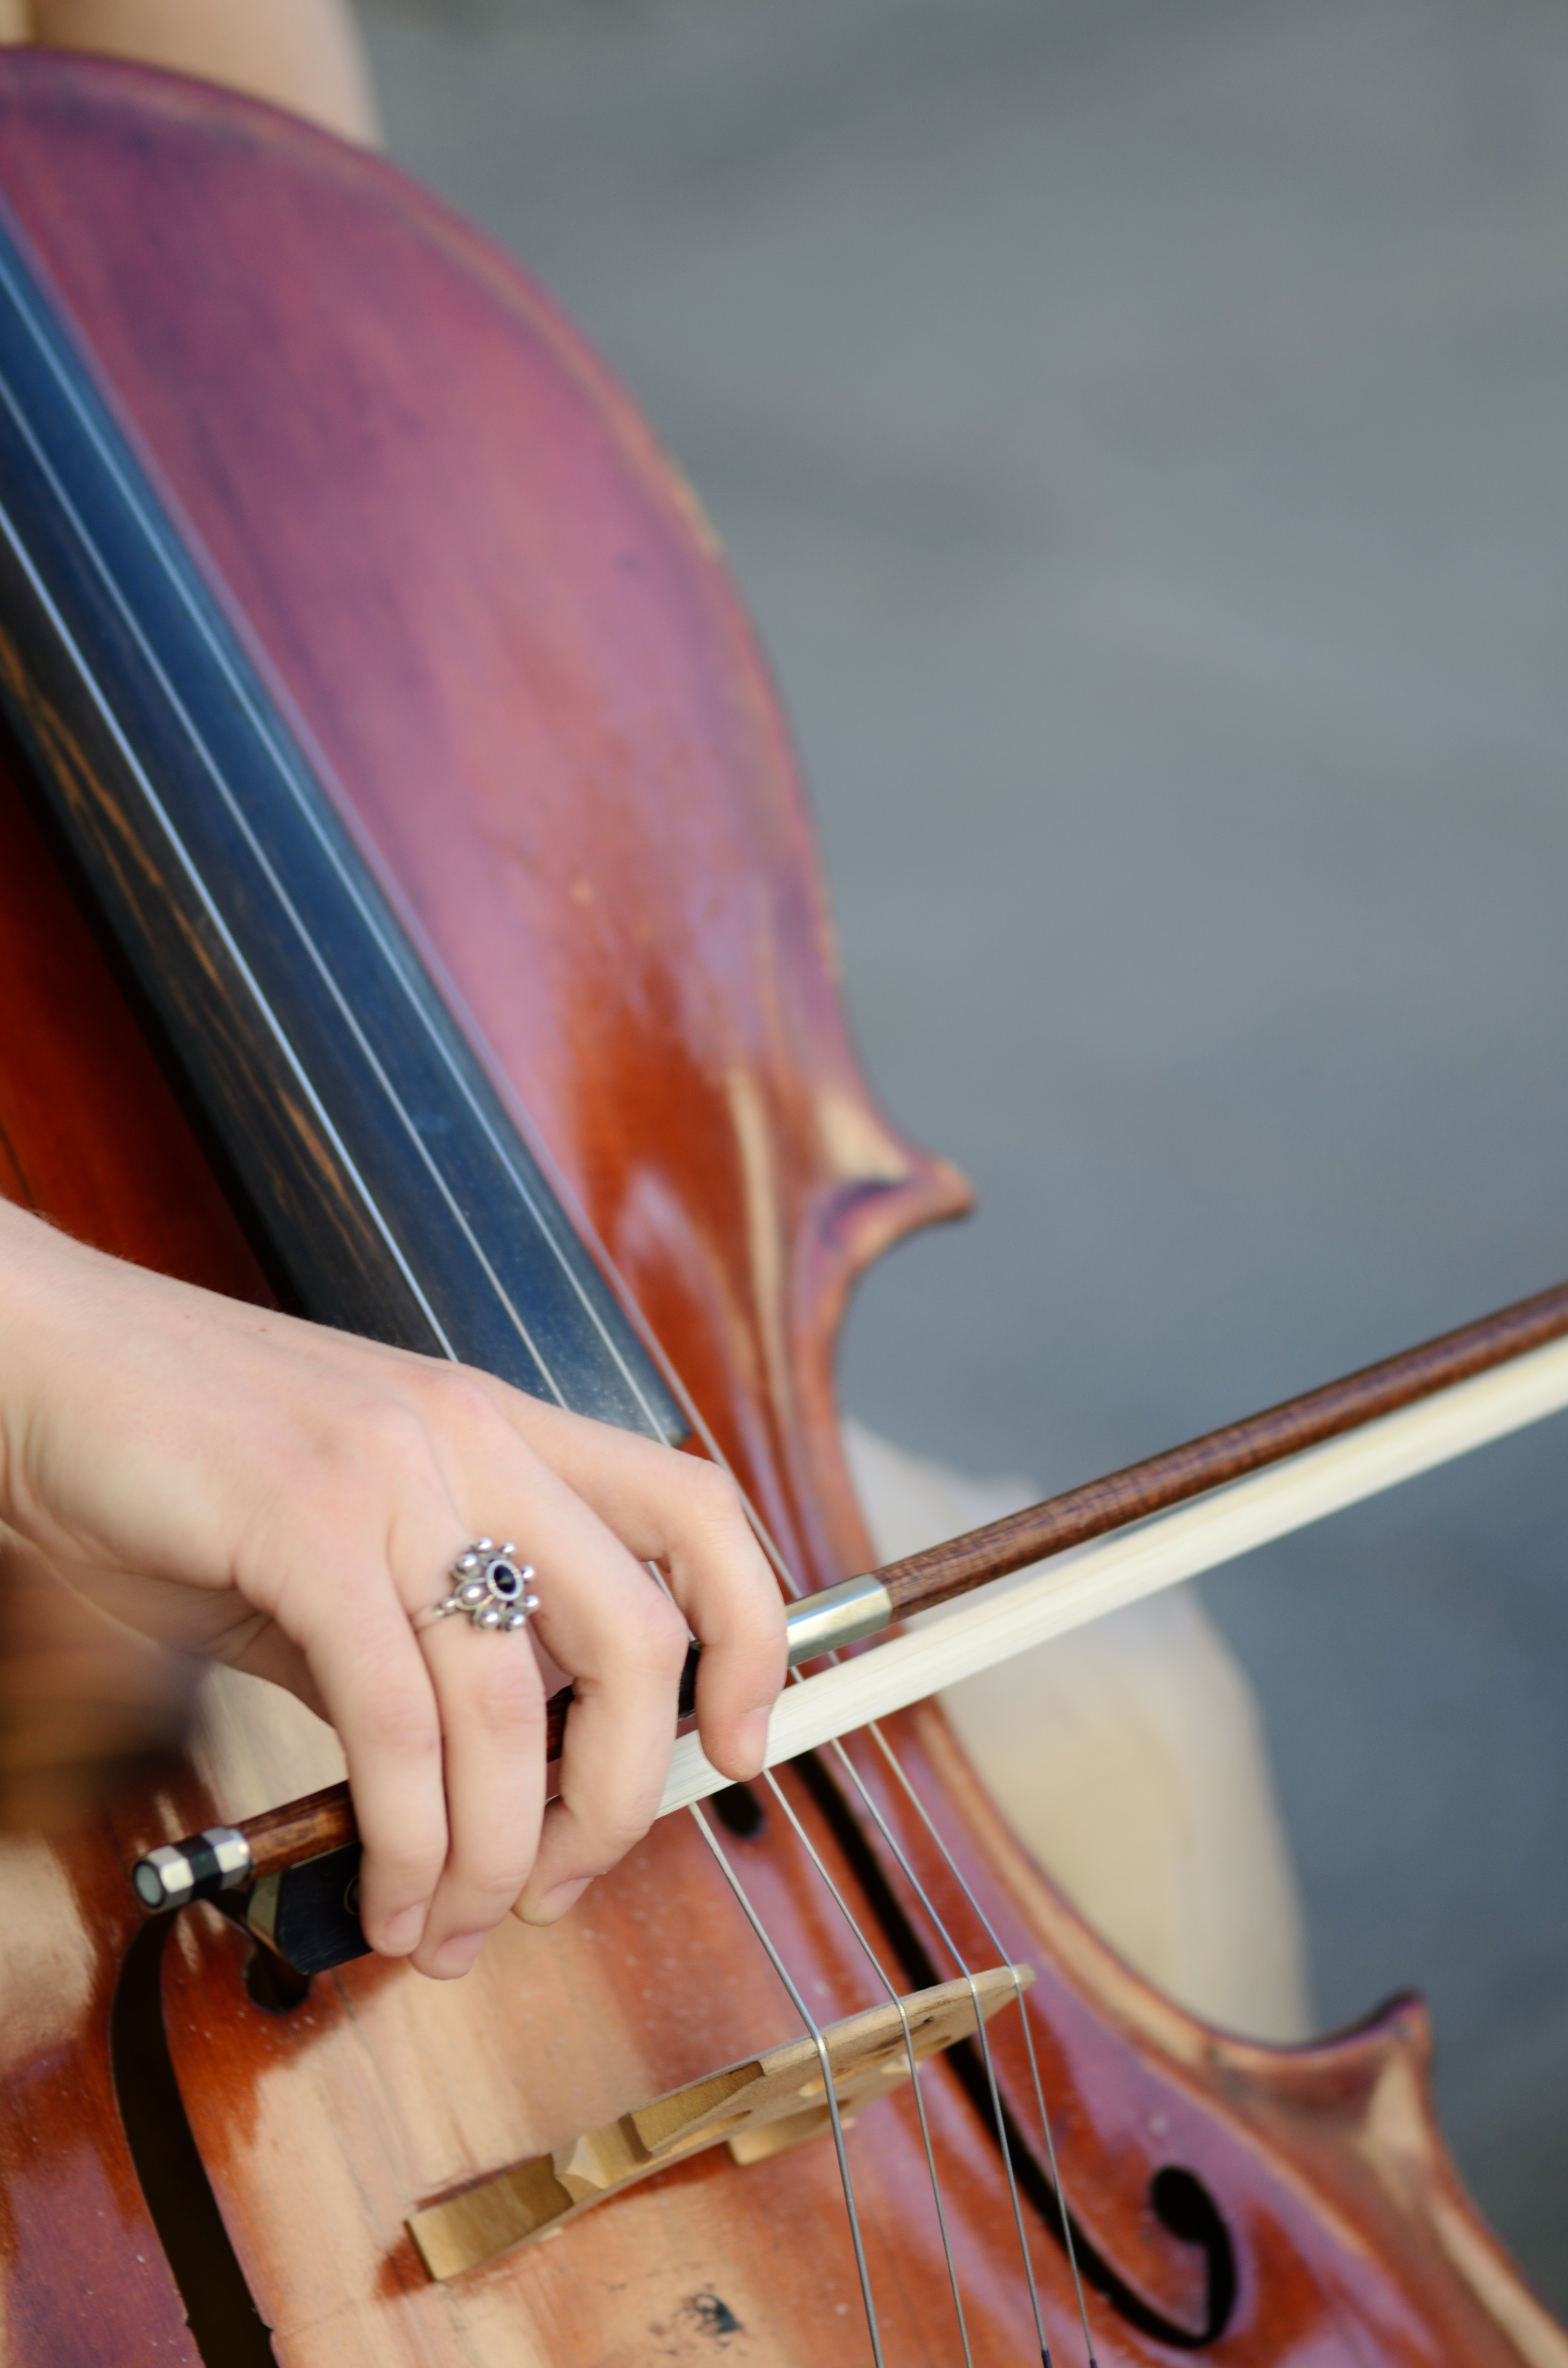
hand, music, guitar, string, acoustic guitar, concert, red, color, instrument, musician, musical instrument, close up, violin, musical, sound, cello, bass guitar, viola, violinist, symphony, fiddle, talent, symphonic, classical music, double bass, cellist, fiddler, instrumentalist, orchestra instrument, string instrument, bowed string instrument, violin family, viol